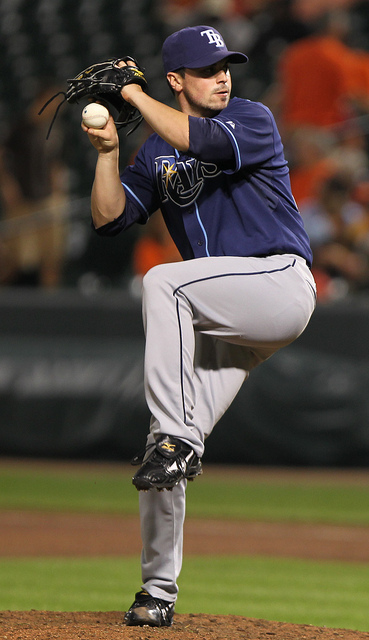
một cầu thủ ném bóng đang luyện tập ném bóng